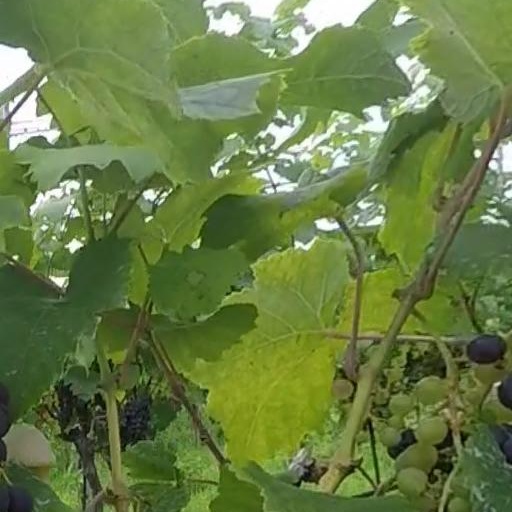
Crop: grape